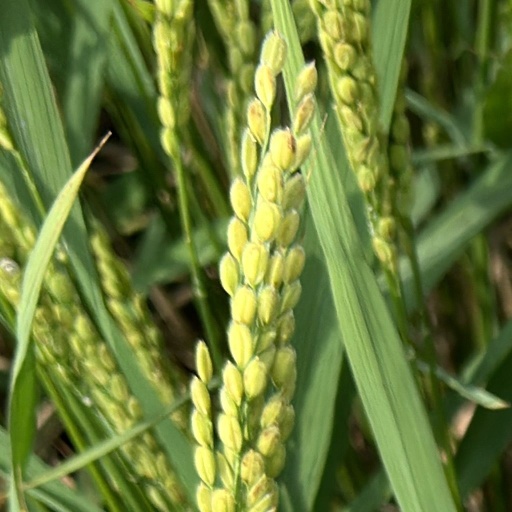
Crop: rice